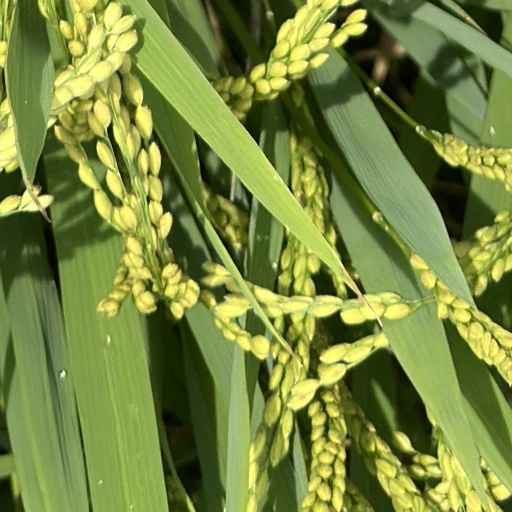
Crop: rice